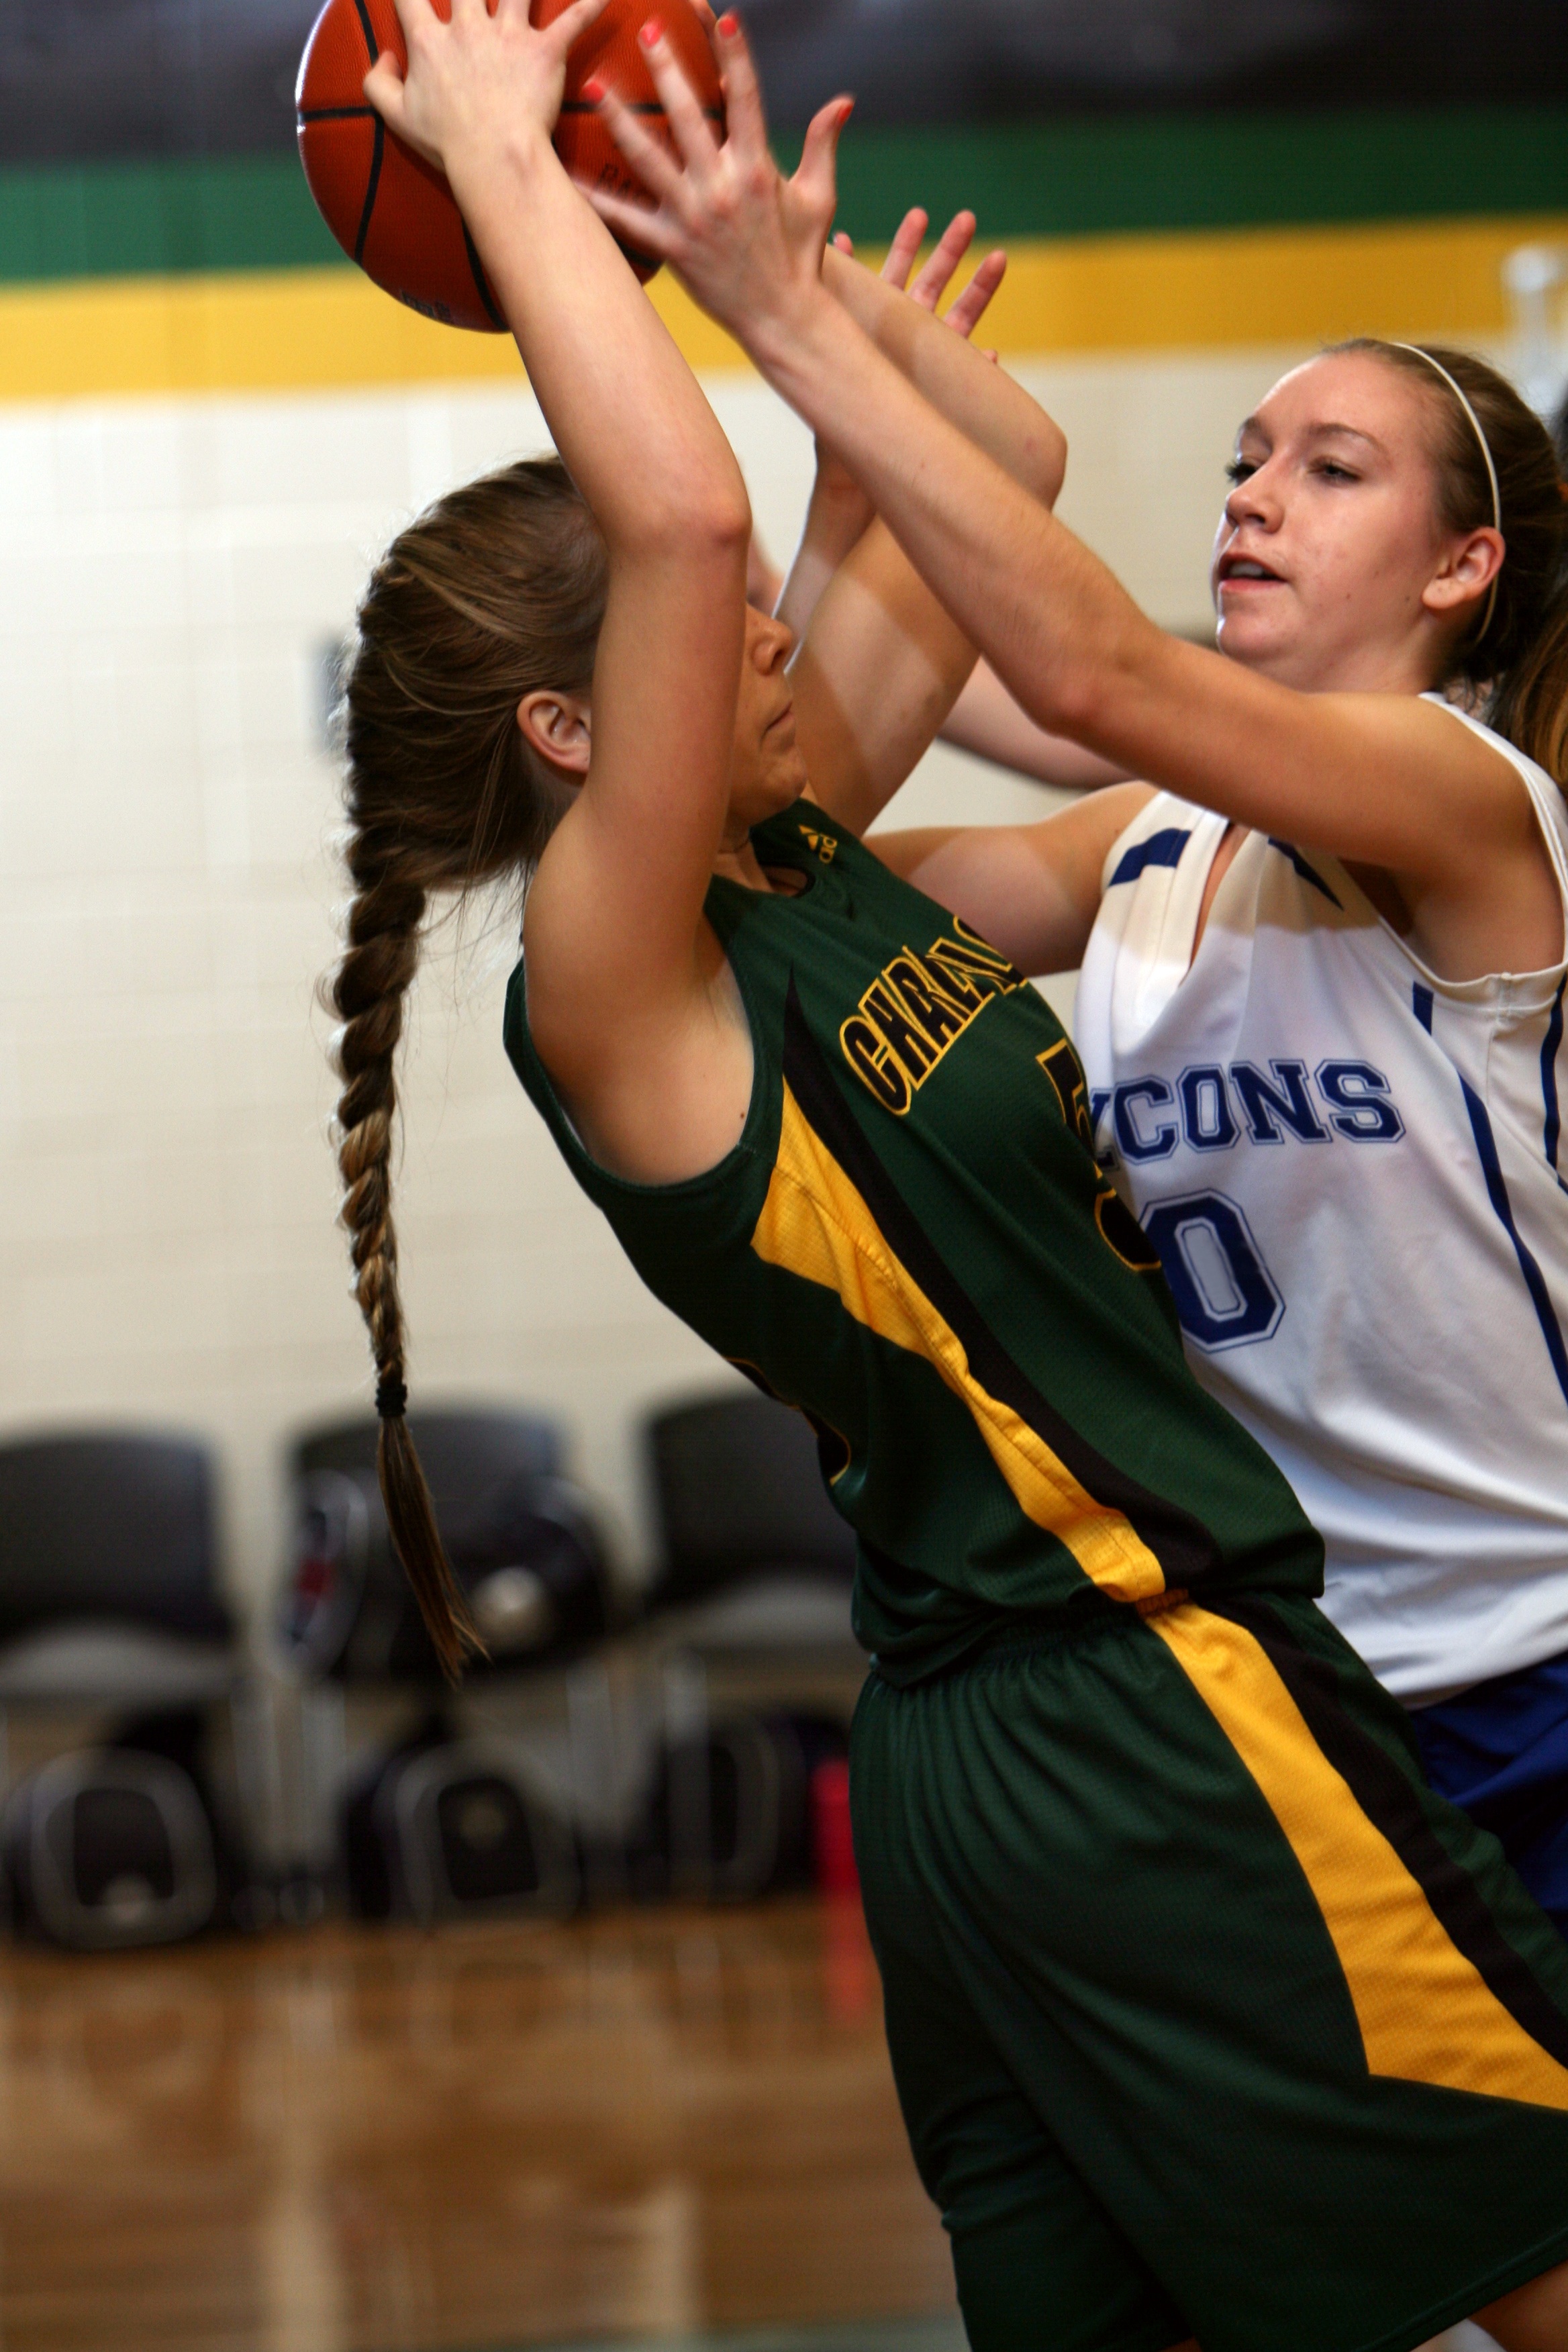
girl, sport, game, female, youth, basketball, athletic, action, indoor, player, gym, competition, sports, ball, uniform, court, competitive, athlete, concentration, high school, gymnasium, team sport, basketball game, basketball player, girls basketball, pigtail, basketball moves